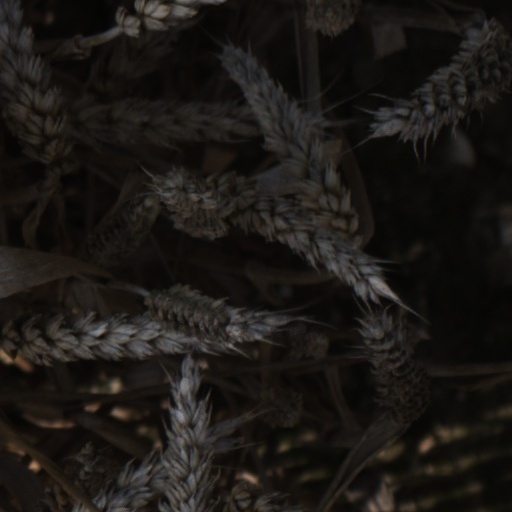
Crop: wheat